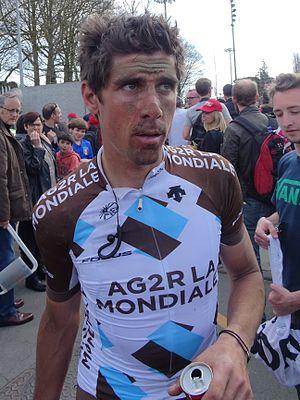
Reportage réalisé le dimanche 12 avril à l'occasion de l'arrivée du Paris-Roubaix 2015 à Roubaix, France.